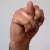
The image shows a hand gesture representing the letter 'N' in Indian Sign Language.